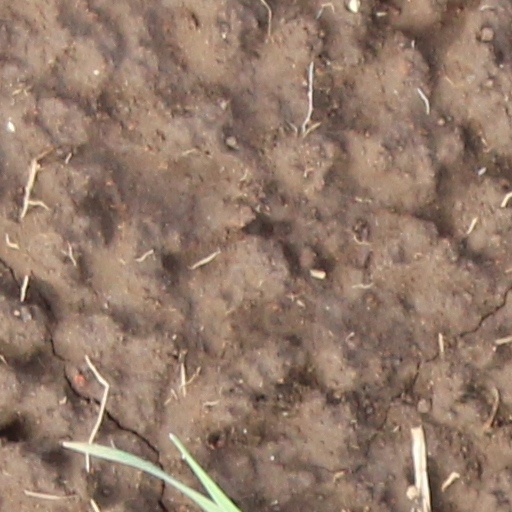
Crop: wheat